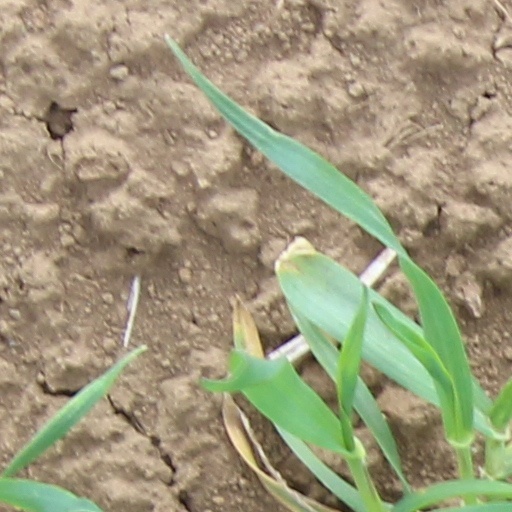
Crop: wheat